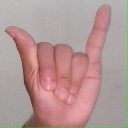
अक्षर: य